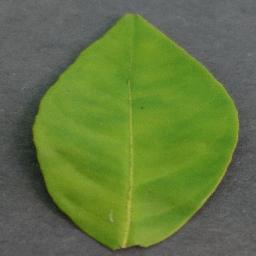
Label: Orange___Haunglongbing_(Citrus_greening)